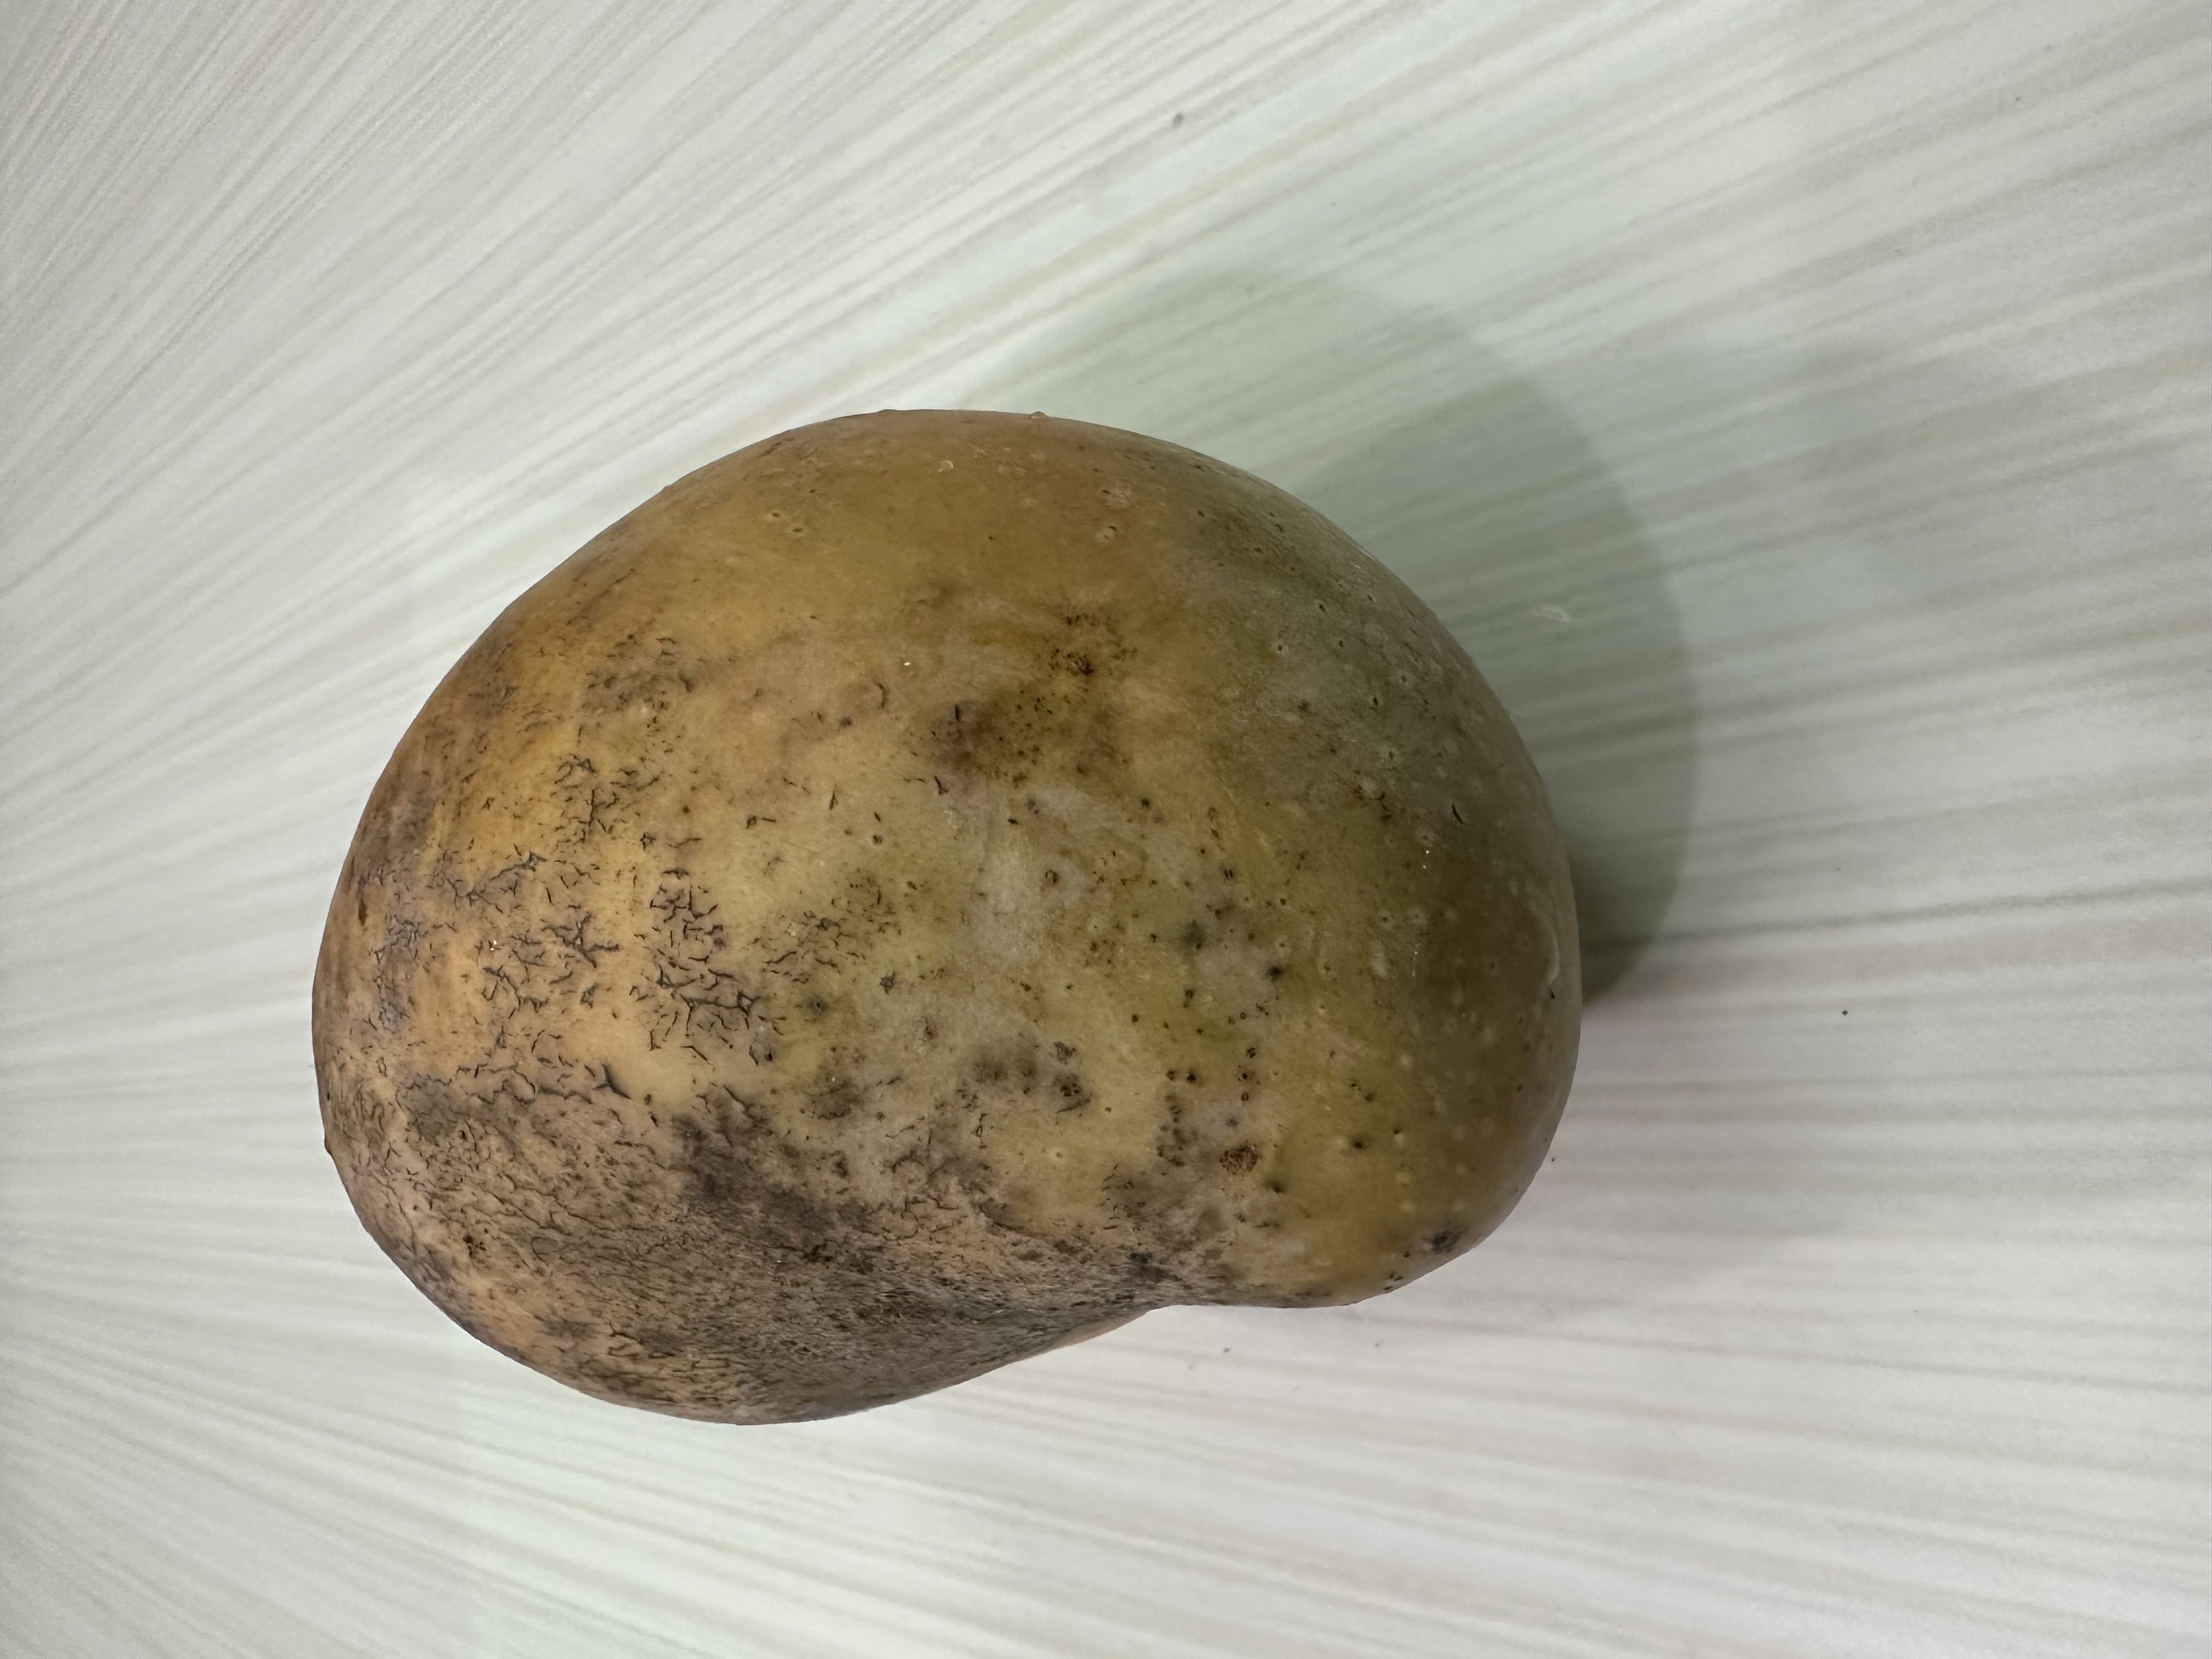
Mango variety: Bari-7